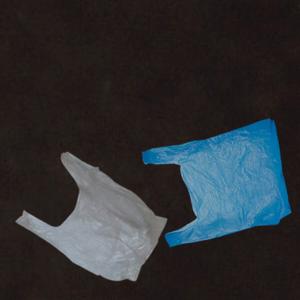
Label: plasticbags